Abdul Karim (the Munshi)

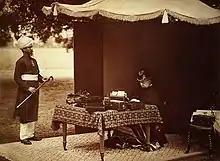
Queen Victoria and an Indian attendant, 1893

Reid never saw Mrs Karim unveiled, though he claimed that whenever he was called to examine her, a different tongue was protruded from behind the veil for his inspection.